Longwood, Victoria

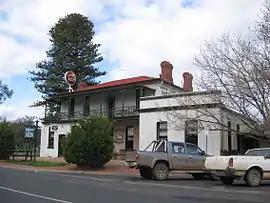
White Hart Hotel

Longwood is a town in northern Victoria, Australia. The town is located in the Shire of Strathbogie local government area, from the state capital, Melbourne. At the , Longwood had a population of 263.